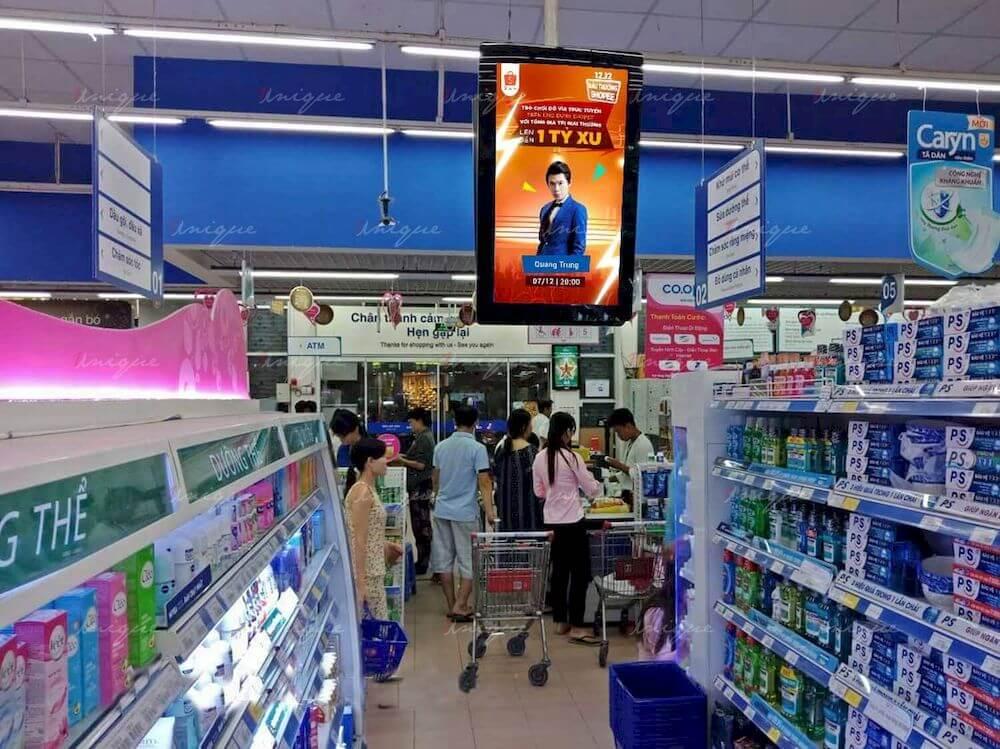
có nhiều người đang đứng chờ thanh toán ở quầy tính tiền